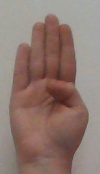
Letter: kaaf